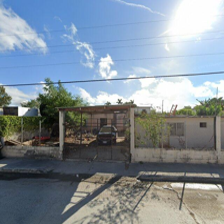
Label: streetView